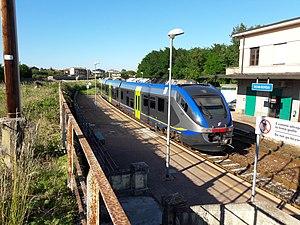
Les rames ALe/ALn 501-Le/Ln 220-ALe/ALn 502, surnommées Minuetto, sont des rames électriques ou thermiques commandées par Trenitalia au début des années 2000 pour remplacer les automotrices d'ancienne génération devenues désormais obsolètes, et pour augmenter le niveau de qualité du service offert sur les relations suburbaines, régionales et interurbaines.